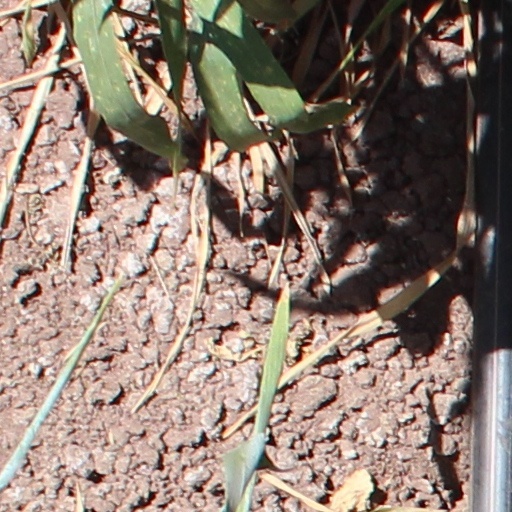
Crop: wheat